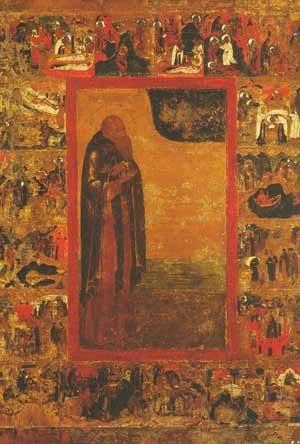
Antoine de Siya, né vers 1477-1479 dans le village de Kiechta et mort en 1556 au monastère Antonievo-Siysky, est un moine orthodoxe russe qui a été proclamé saint après sa mort.